Peerless Motor Company

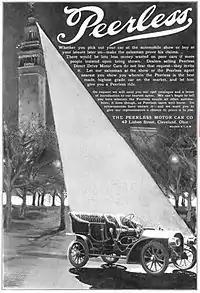
1905 Peerless advertisement

In 1905, the Green Dragon competed in the world's first 24-hour endurance race in Columbus, Ohio. Piloted by Earnest Bollinger, Aurther Feasel, and briefly by Barney Oldfield, the Peerless led the race for the first hour before crashing into a fence, later finishing in 3rd place.